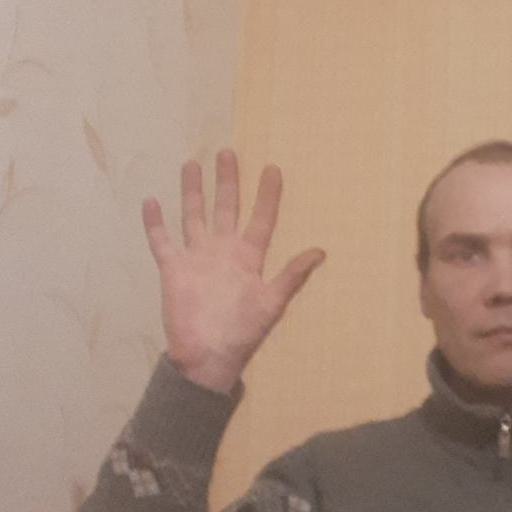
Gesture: palm